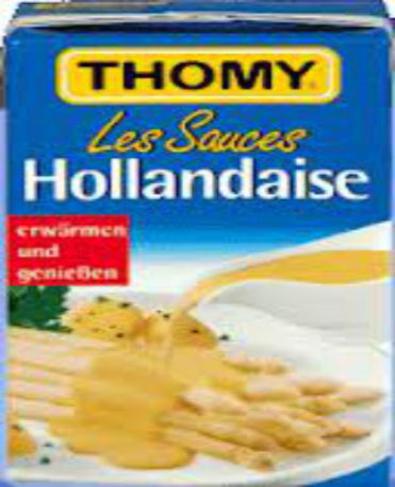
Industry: Food